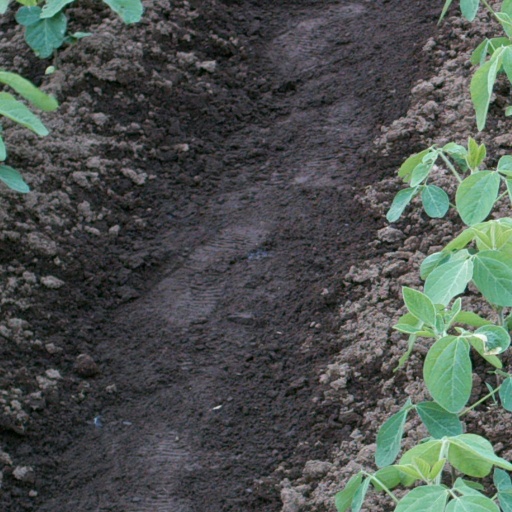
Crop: soybean